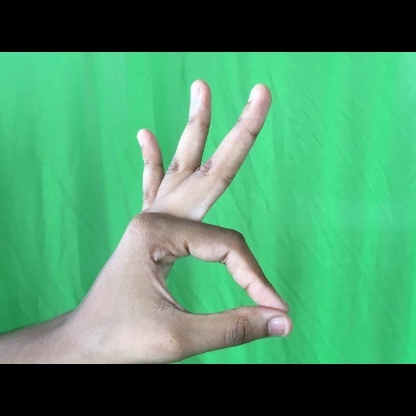
Mudra: Hamsasyam